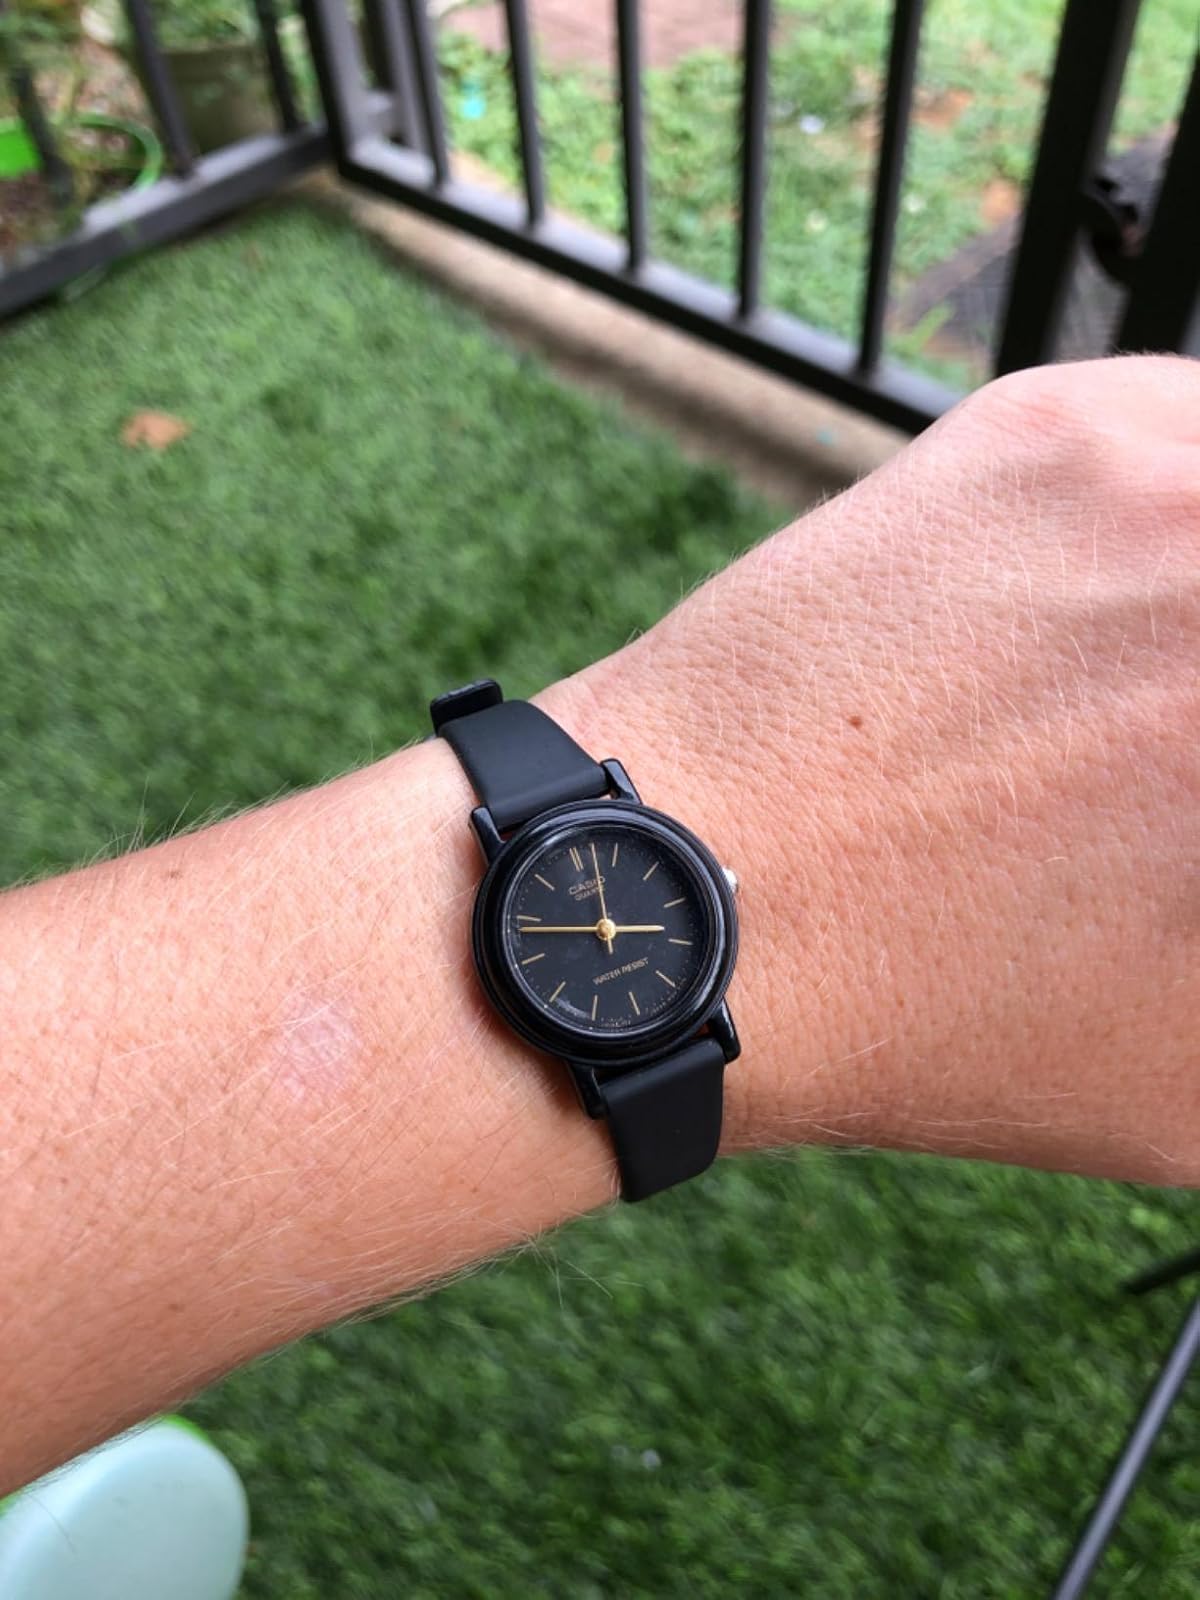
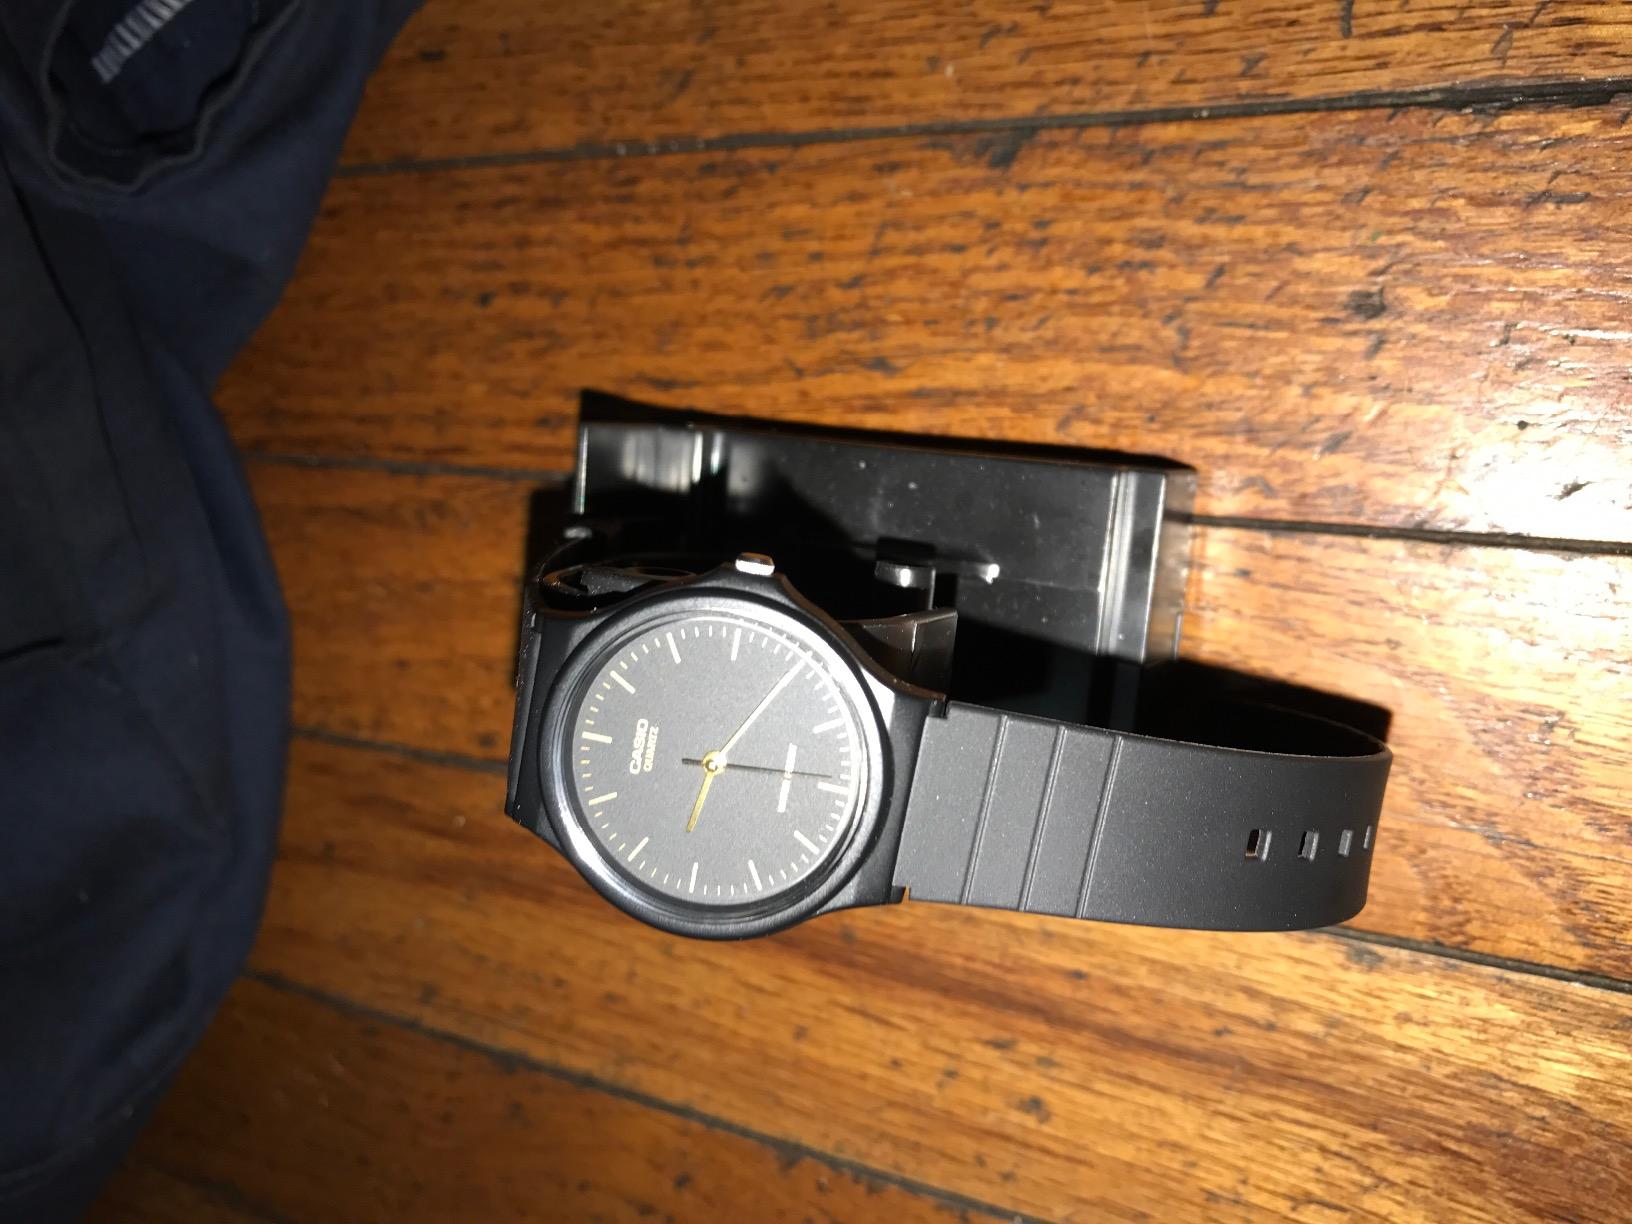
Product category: accessories_watch
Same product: no